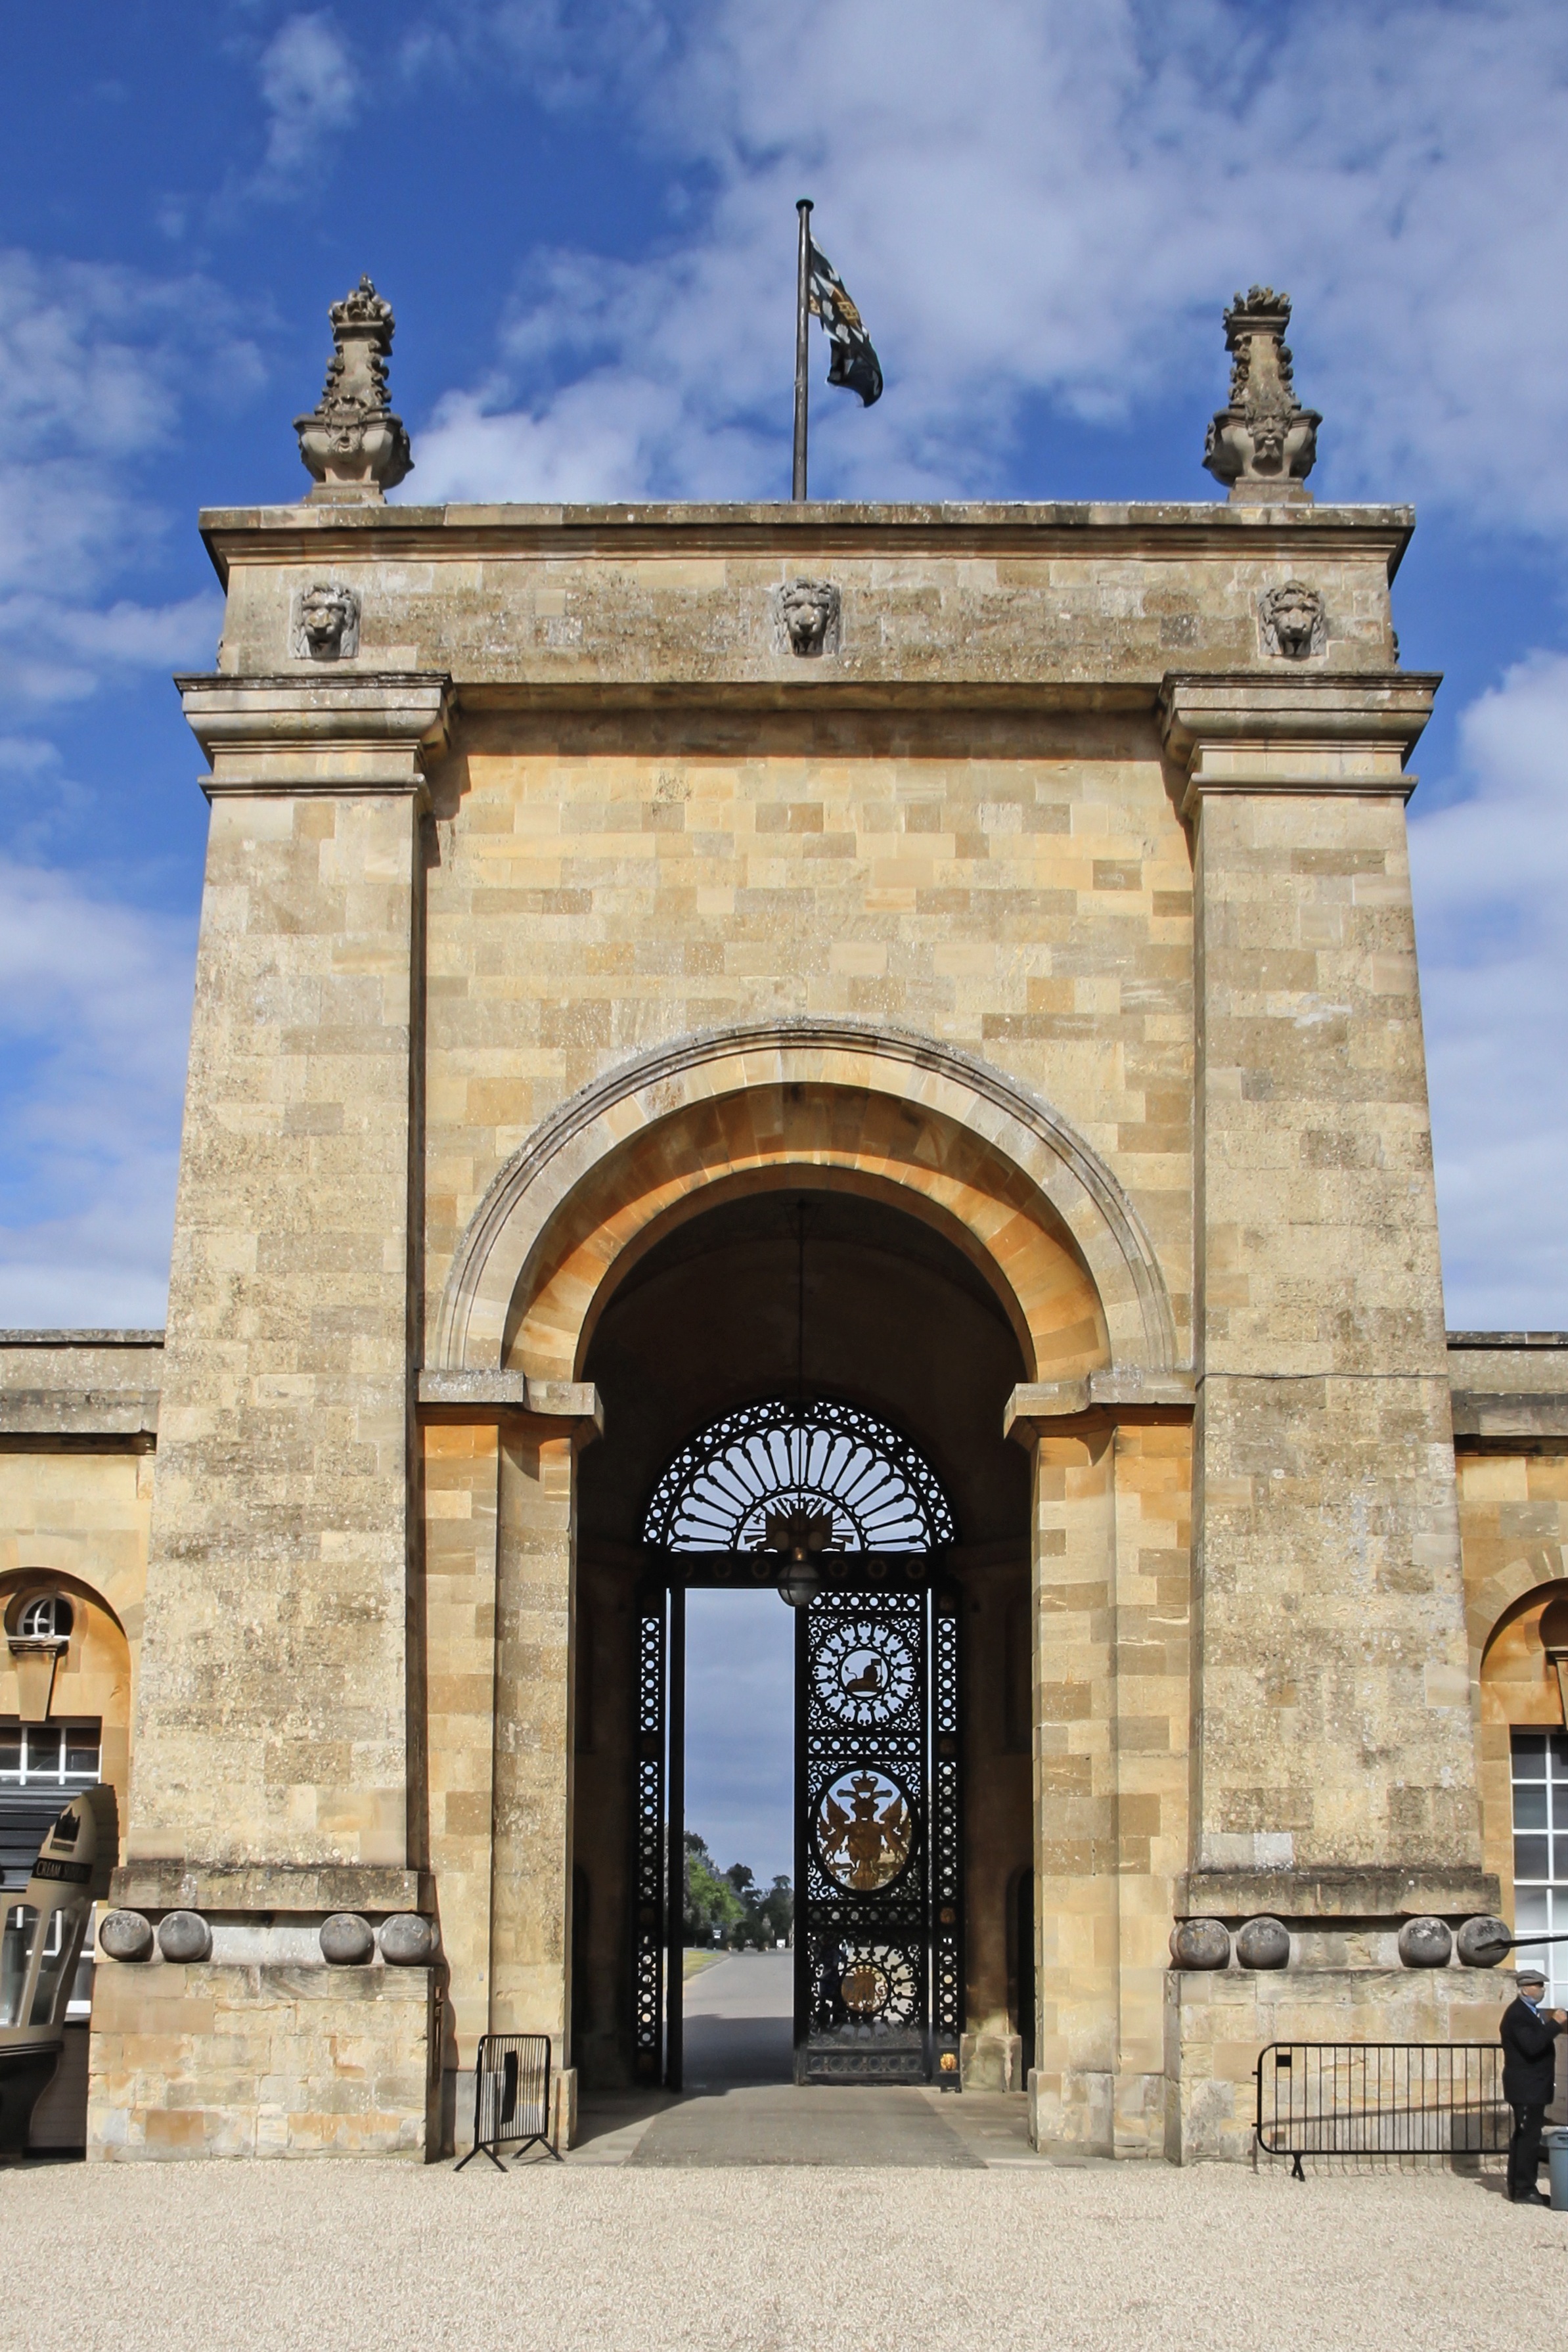
architecture, structure, monument, arch, column, tower, castle, landmark, facade, chapel, bell tower, world heritage, england, oxfordshire, woodstock, blenheim palace, triumphal arch, ancient history, ancient roman architecture